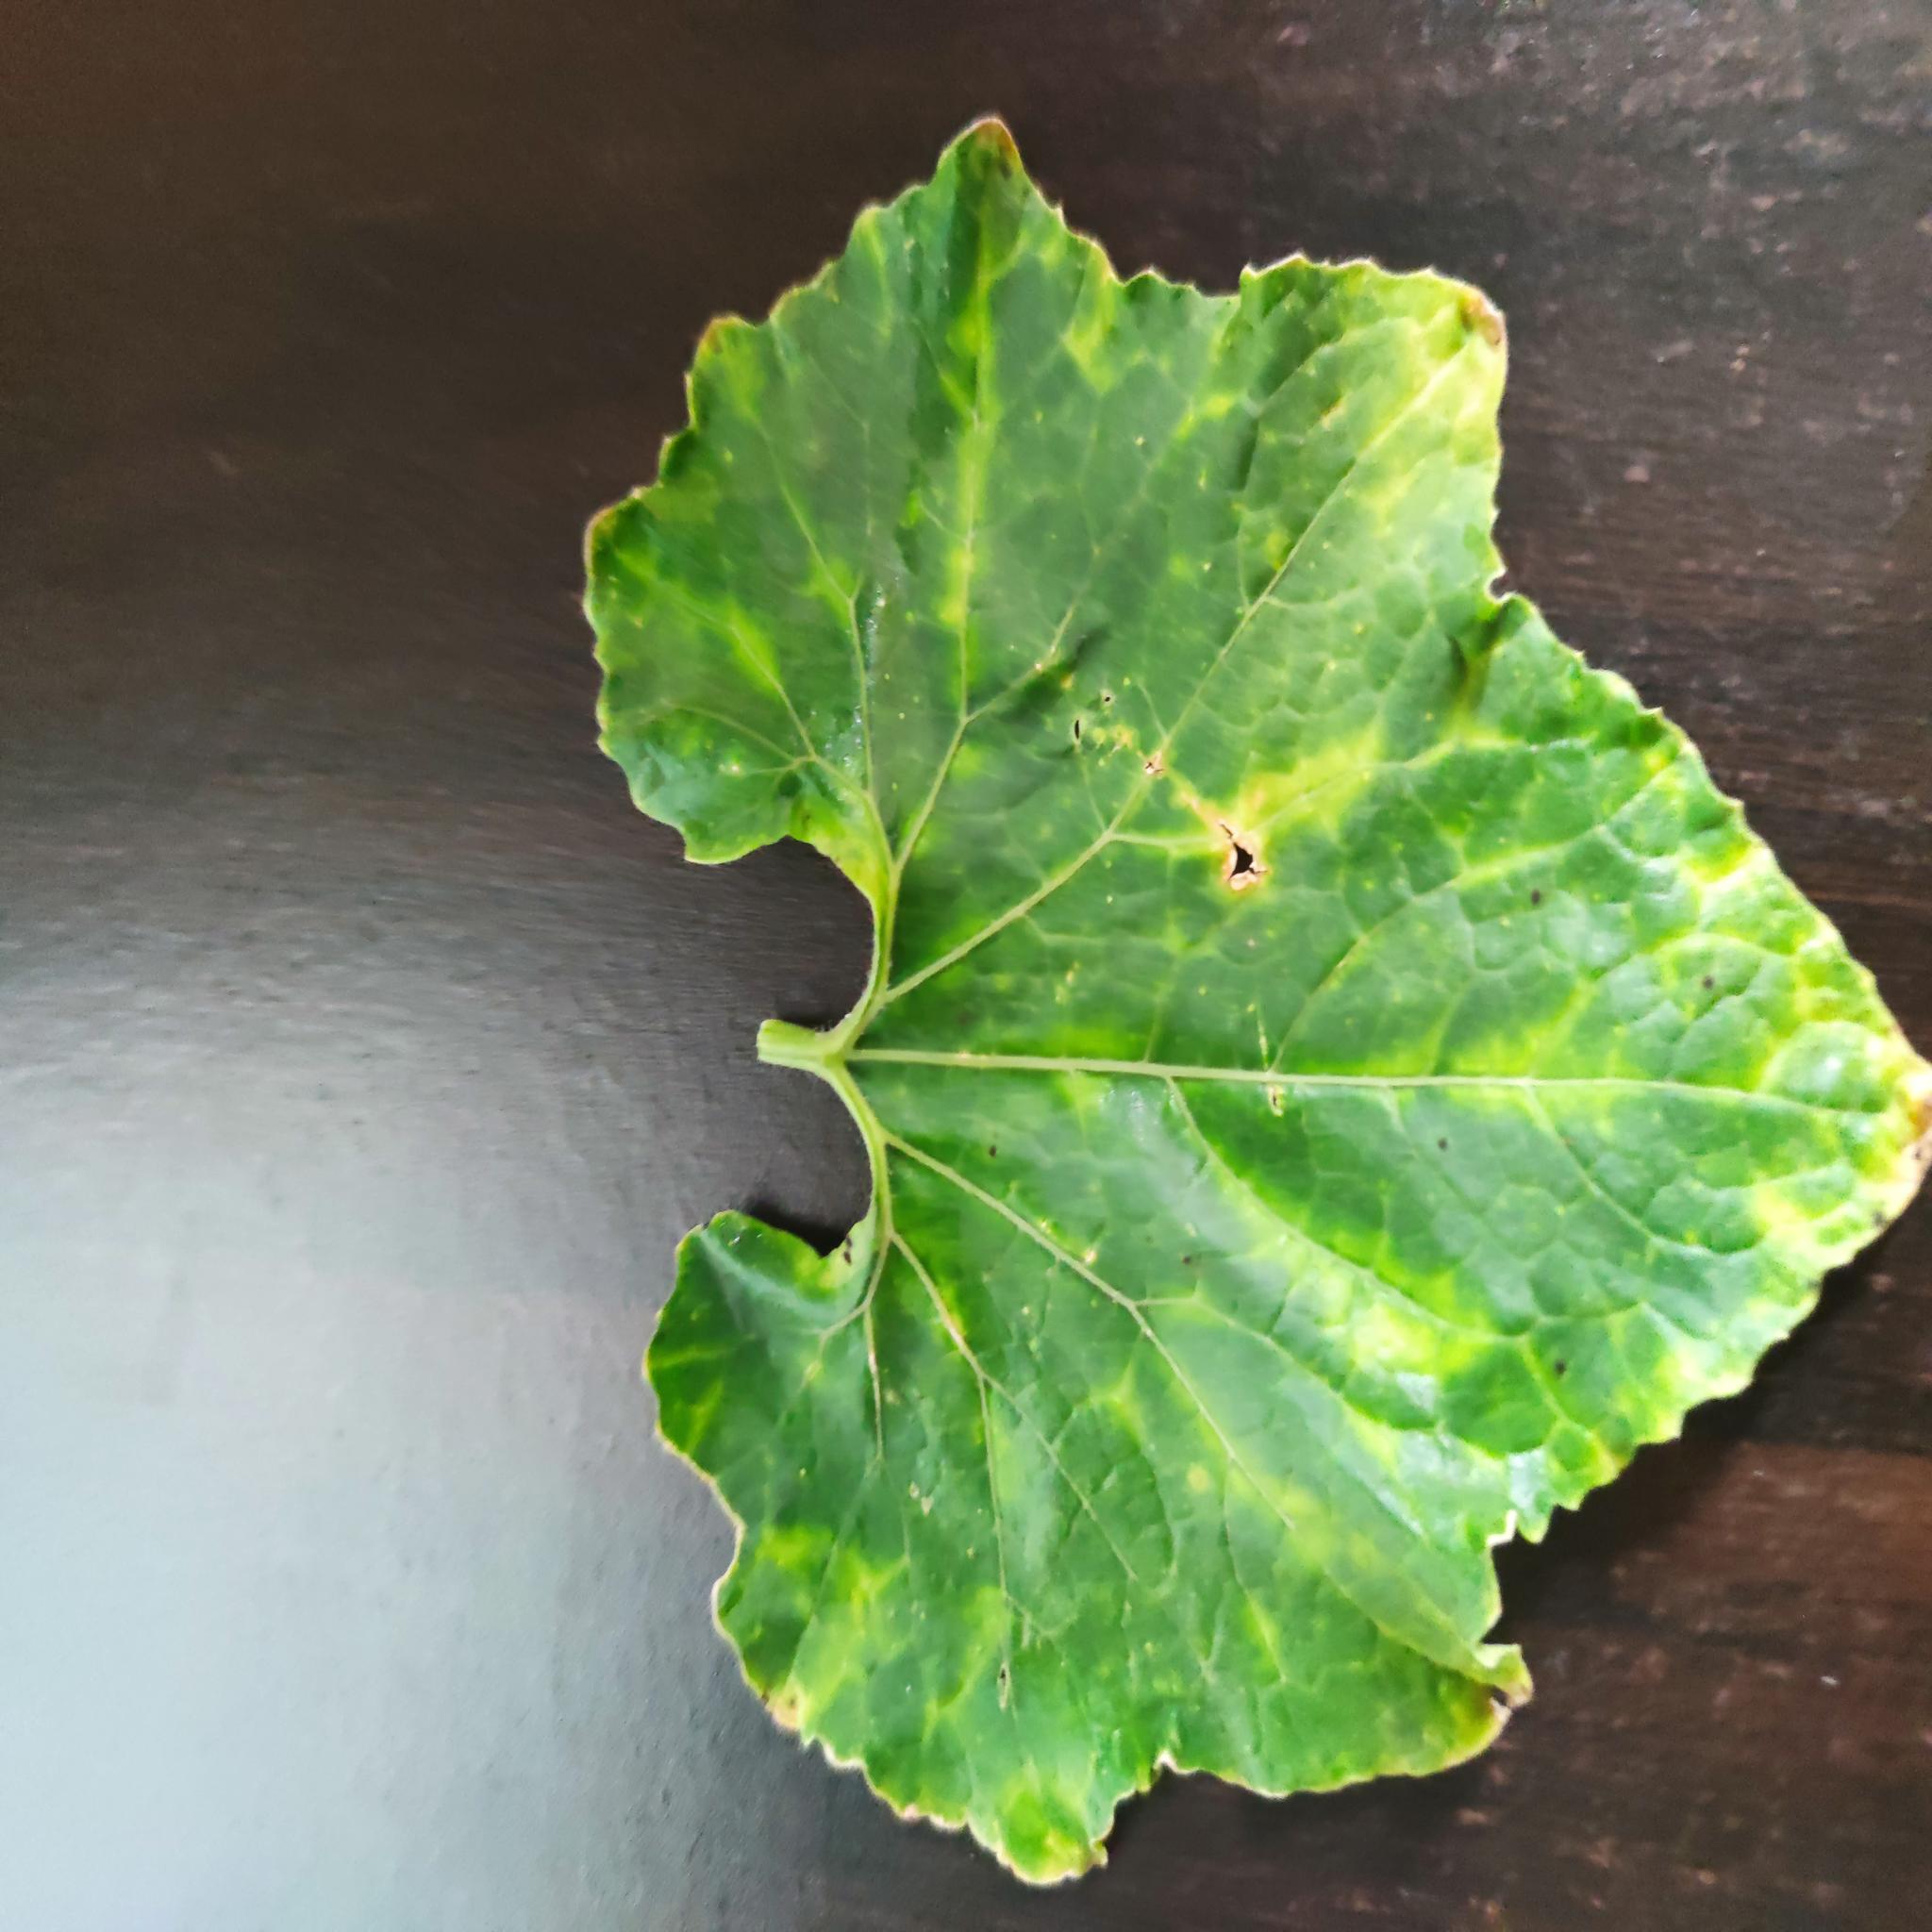
Label: Downy mildew